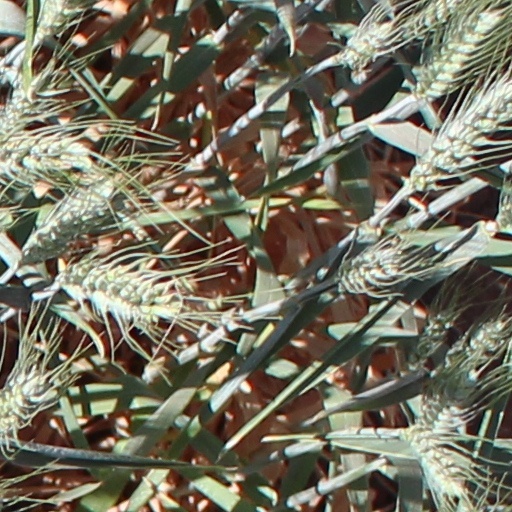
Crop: wheat